Seneca the Younger

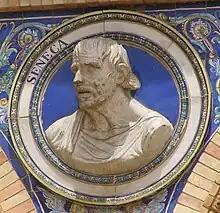
"Seneca", ancient hero of the modern Córdoba; this architectural roundel in Seville is based on the "Pseudo-Seneca" ("illustration above")

Seneca remains one of the few popular Roman philosophers from the period. He appears not only in Dante, but also in Chaucer and to a large degree in Petrarch, who adopted his style in his own essays and who quotes him more than any other authority except Virgil. In the Renaissance, printed editions and translations of his works became common, including an edition by Erasmus and a commentary by John Calvin. John of Salisbury, Erasmus and others celebrated his works. French essayist Montaigne, who gave a spirited defense of Seneca and Plutarch in his "Essays", was himself considered by Pasquier a "French Seneca". Similarly, Thomas Fuller praised Joseph Hall as "our English Seneca". Many who considered his ideas not particularly original still argued that he was important in making the Greek philosophers presentable and intelligible. His suicide has also been a popular subject in art, from Jacques-Louis David's 1773 painting "The Death of Seneca" to the 1951 film "Quo Vadis".